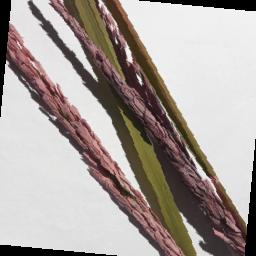
Label: Rice___Neck_Blast